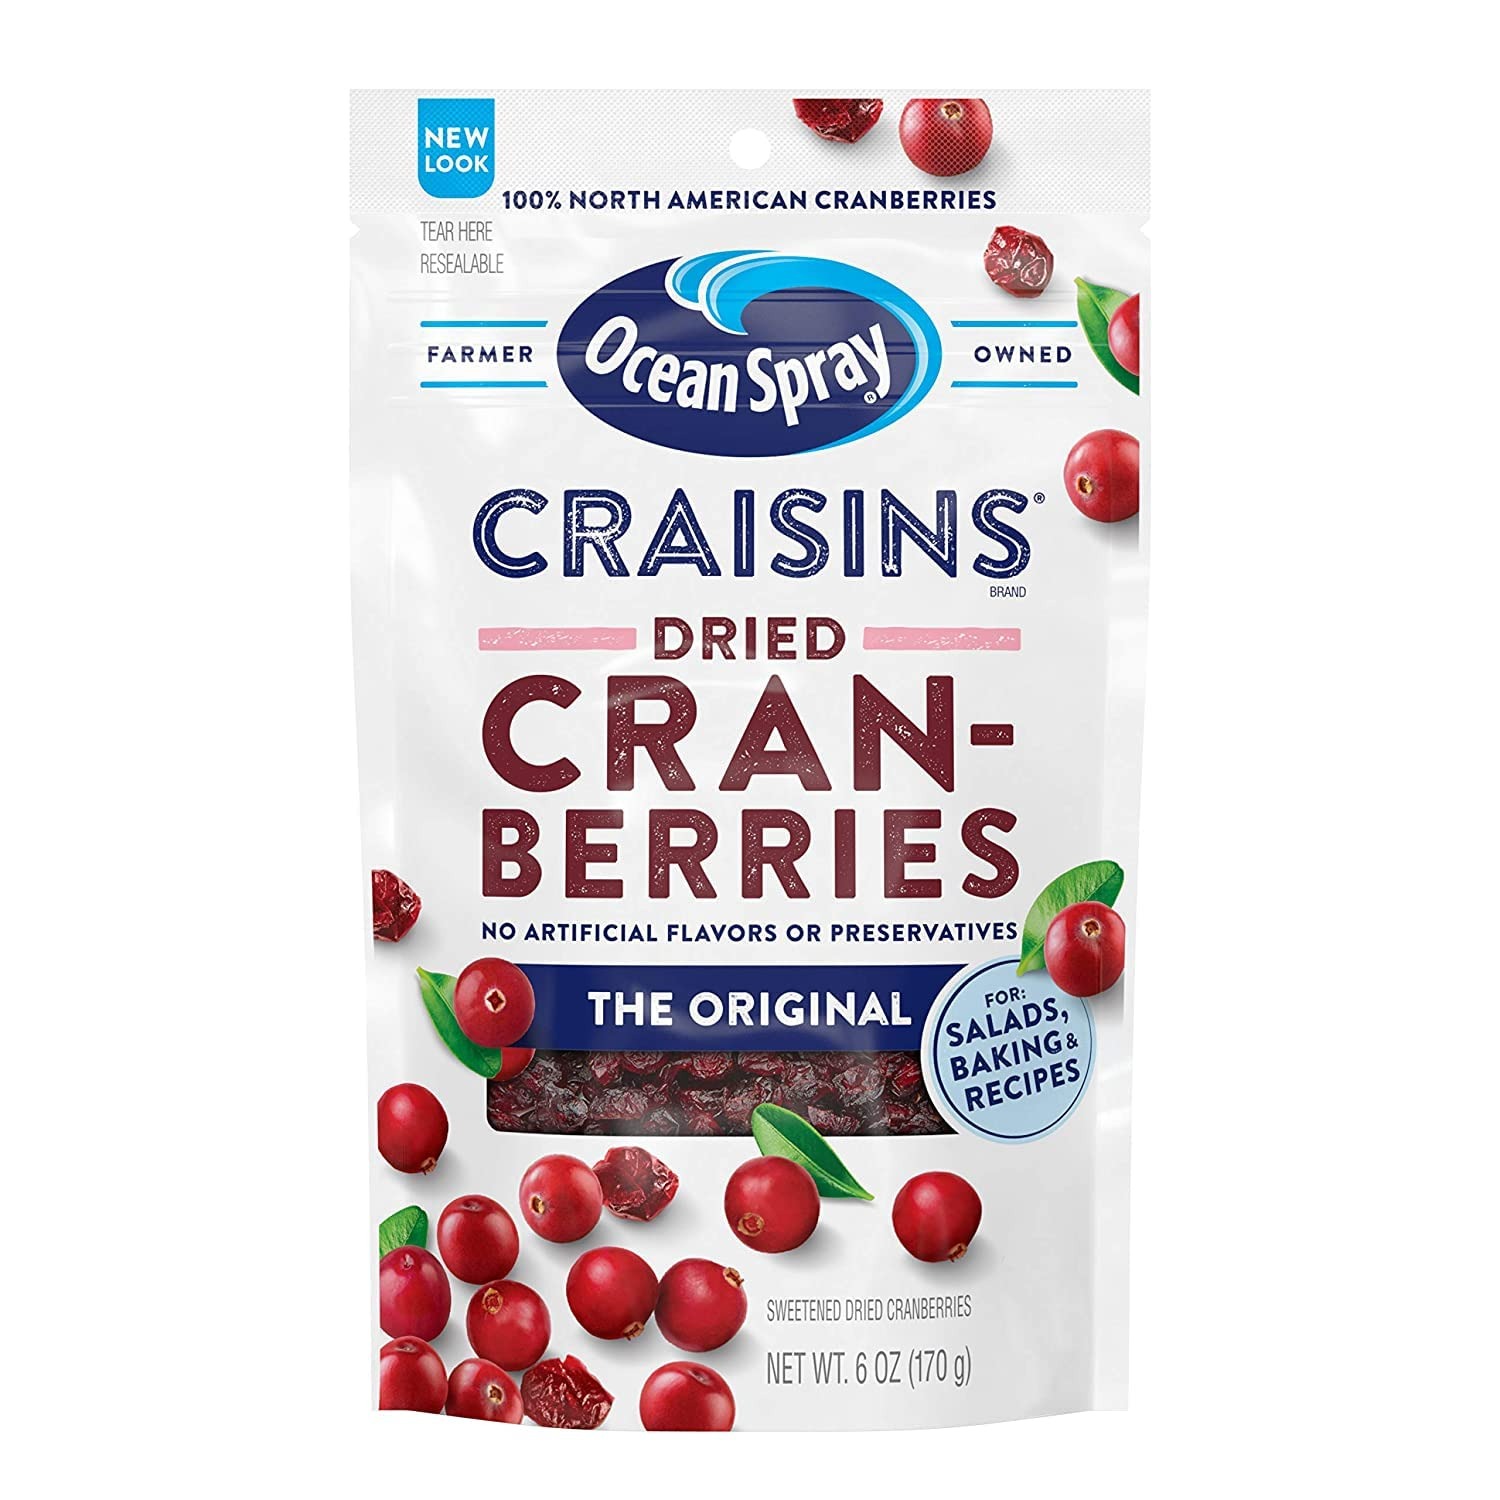
Item Name: Ocean Spray, Craisins, Dried Cranberries, Original (Pack of 2)
Bullet Point 1: 2 Resealble Bags - 6 Ounces Each
Bullet Point 2: Flavor: ORIGINAL
Bullet Point 3: GLUTEN FREE
Bullet Point 4: Sweetened Dried Cranberries
Bullet Point 5: Ideal in Salads, Muffins, Yogurt & More!
Product Description: Ocean Spray, Craisins, Dried Cranberries, Original, Pack of 2
Value: 12.0
Unit: Ounce

Price: 3.19